Tung Chee-hwa

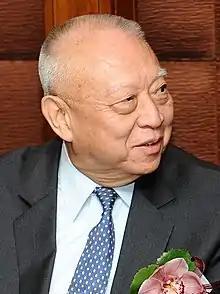
Tung in 2011

Tung Chee-hwa (born May 29, 1937) is a Hong Kong businessman and retired politician who served as the first Chief Executive of Hong Kong between 1997 and 2005, upon the transfer of sovereignty on 1 July. He served as a vice chairman of the Chinese People's Political Consultative Conference (CPPCC) between 2005 and 2023.